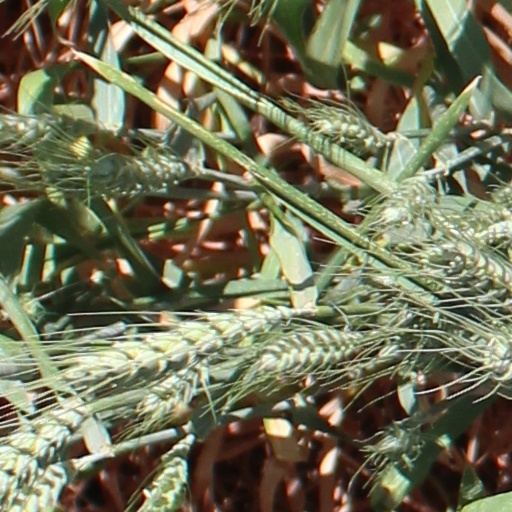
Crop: wheat